The Parallax View

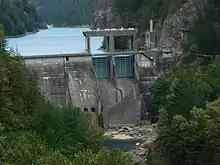
The Gorge Dam was used as a filming location

The film is based on a novel by Loren Singer. The novel followed witnesses of John F. Kennedy's assassination who were subsequently killed, but in the screenplay they see an assassination more like that of Robert F. Kennedy. Robert Towne did an uncredited rewrite of the screenplay.